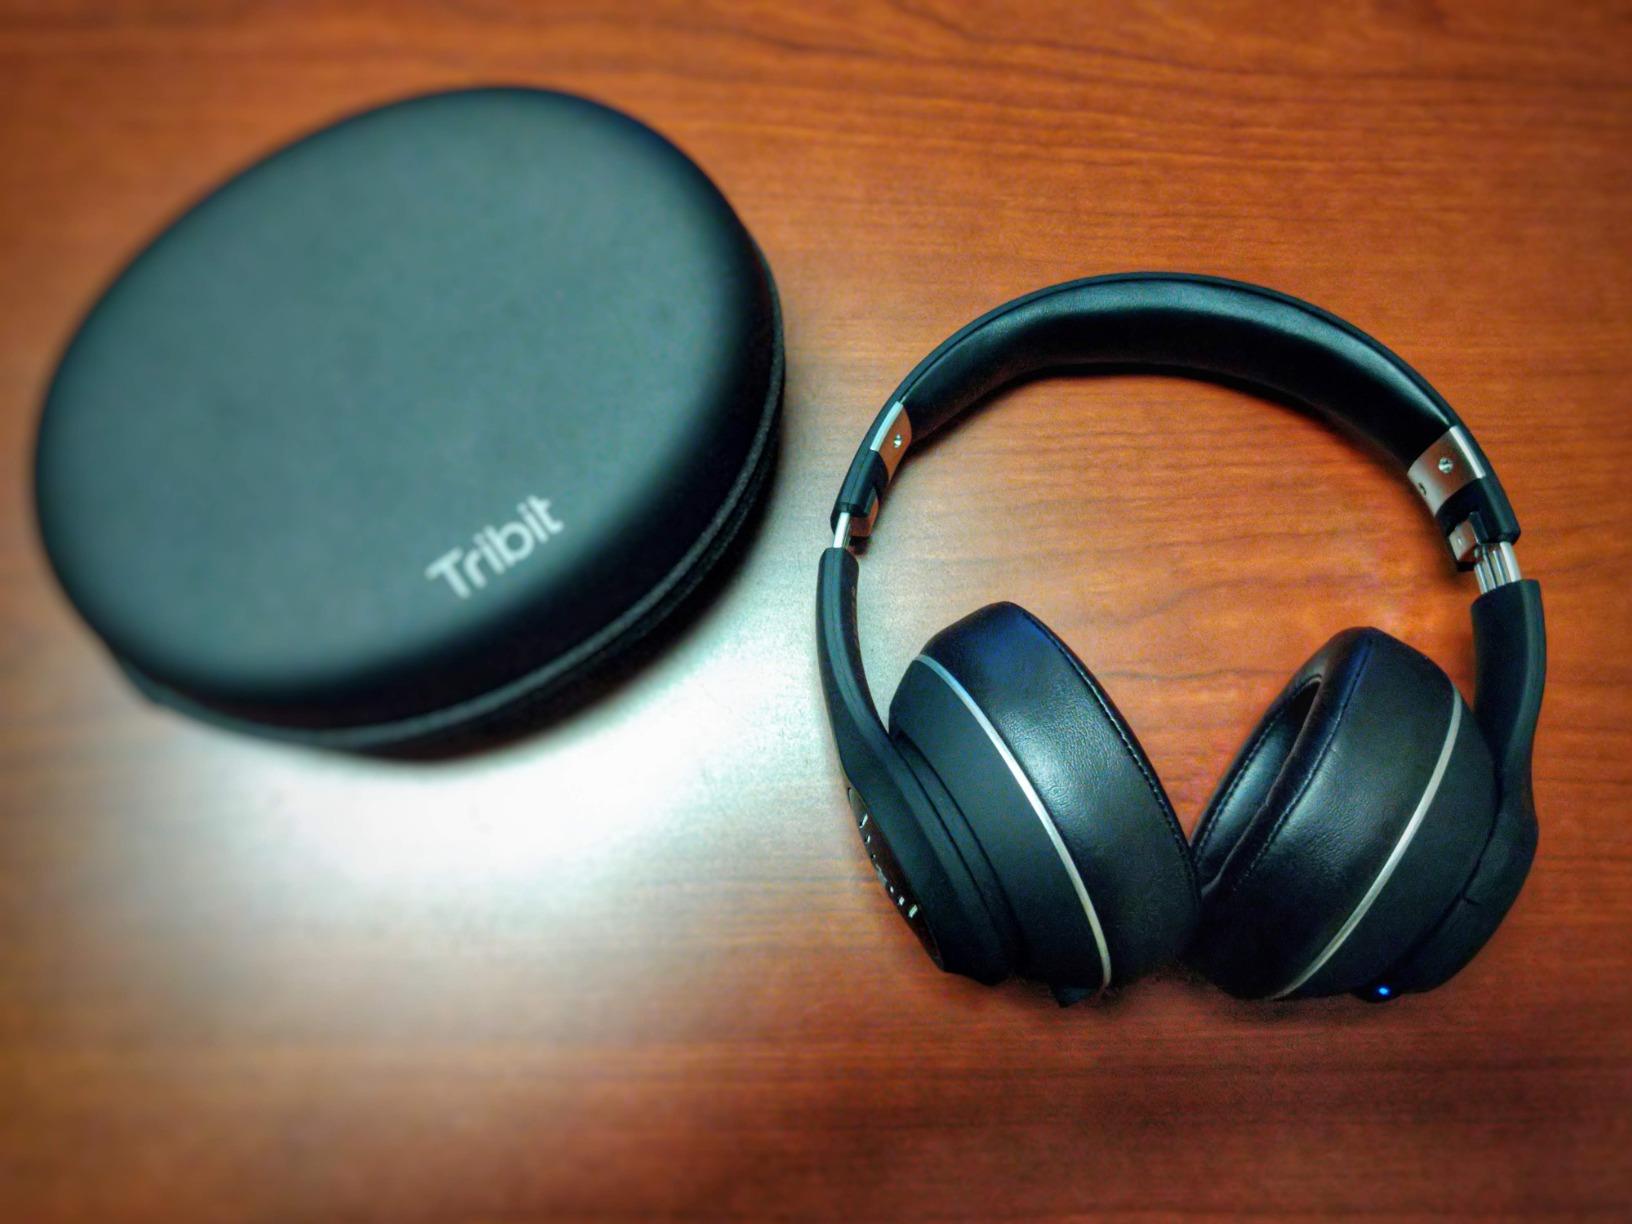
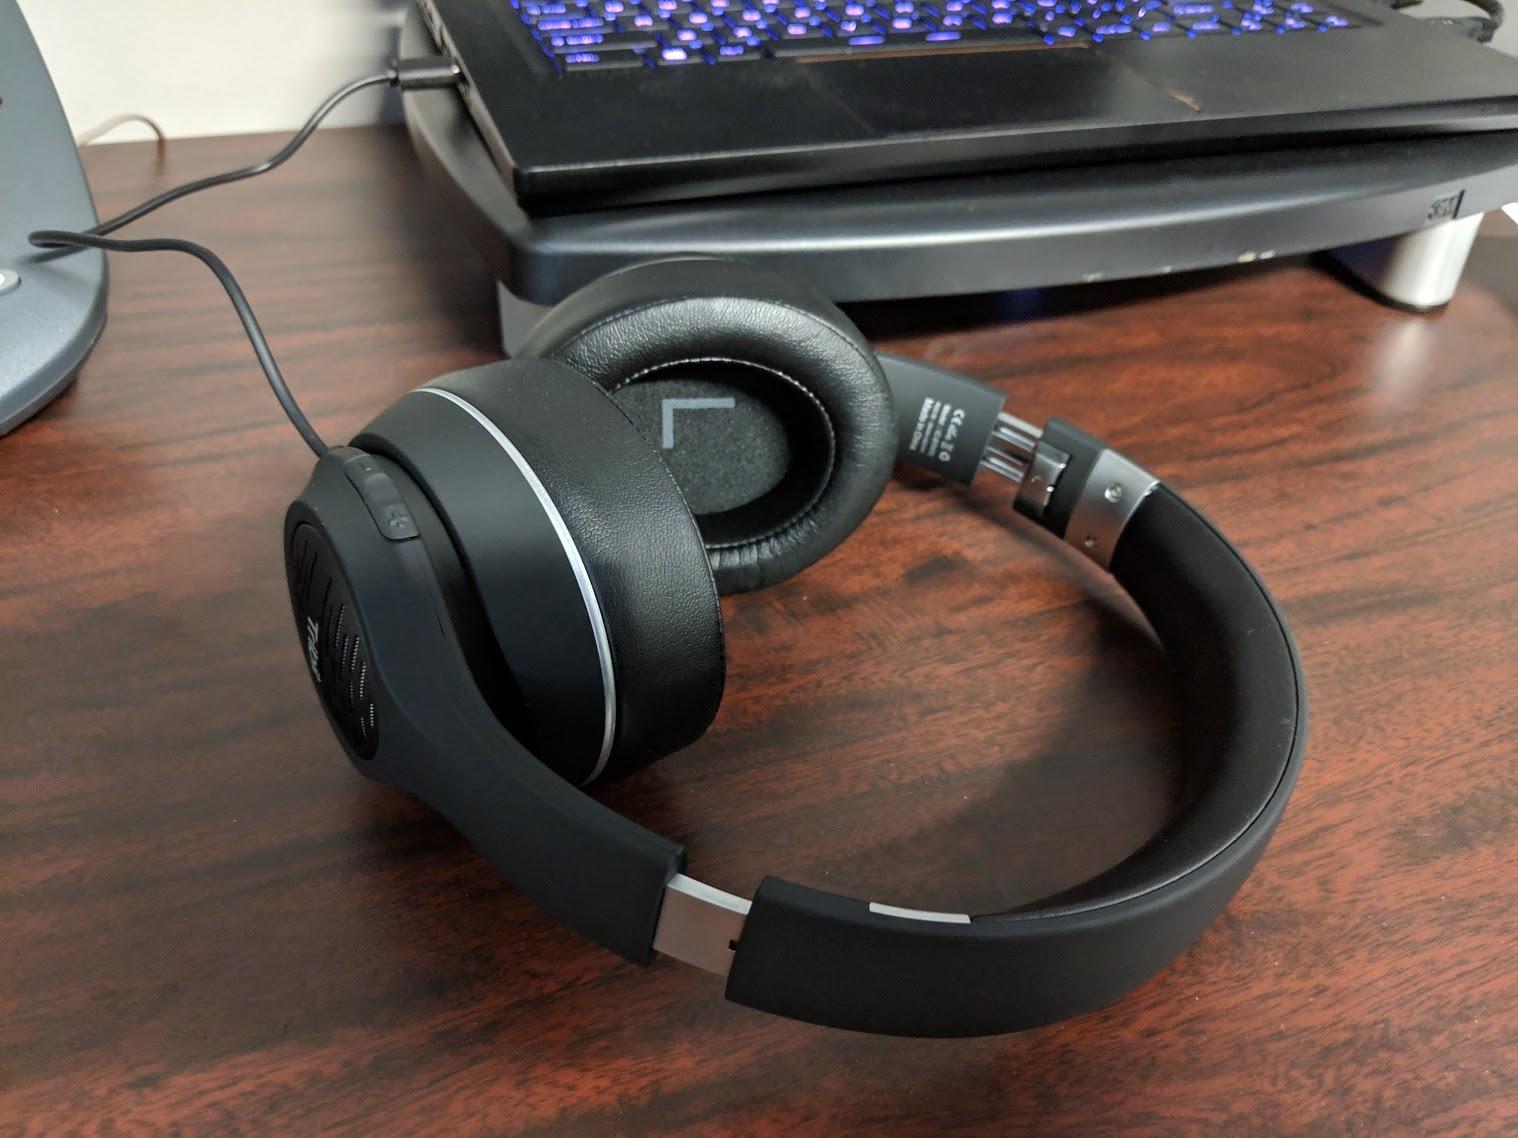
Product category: headphones
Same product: yes